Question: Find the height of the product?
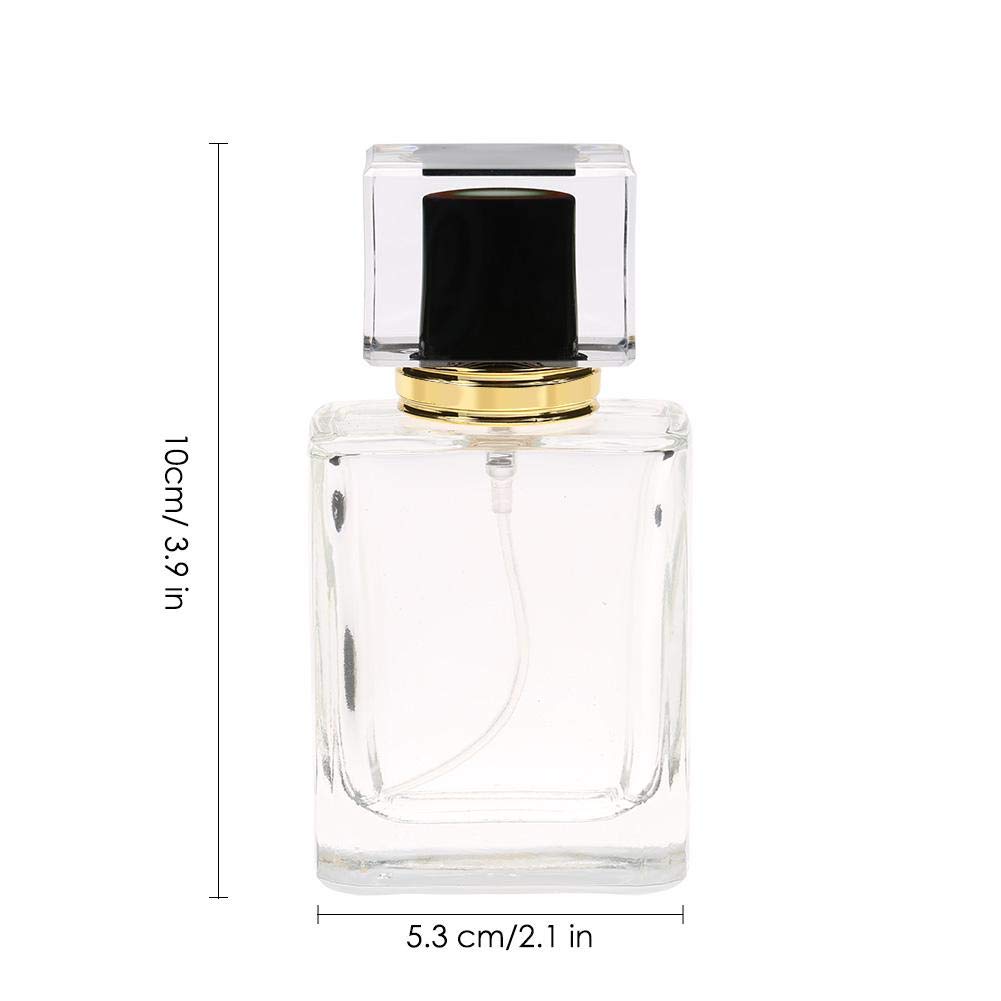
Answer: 10.0 centimetre